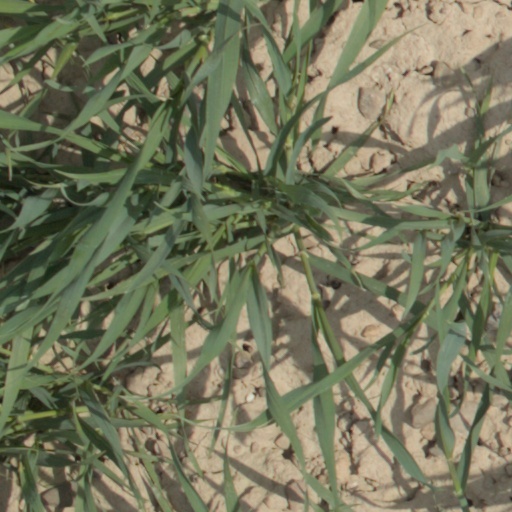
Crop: wheat